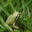
Label: frog